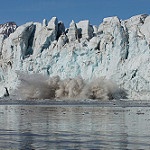
Label: glacier